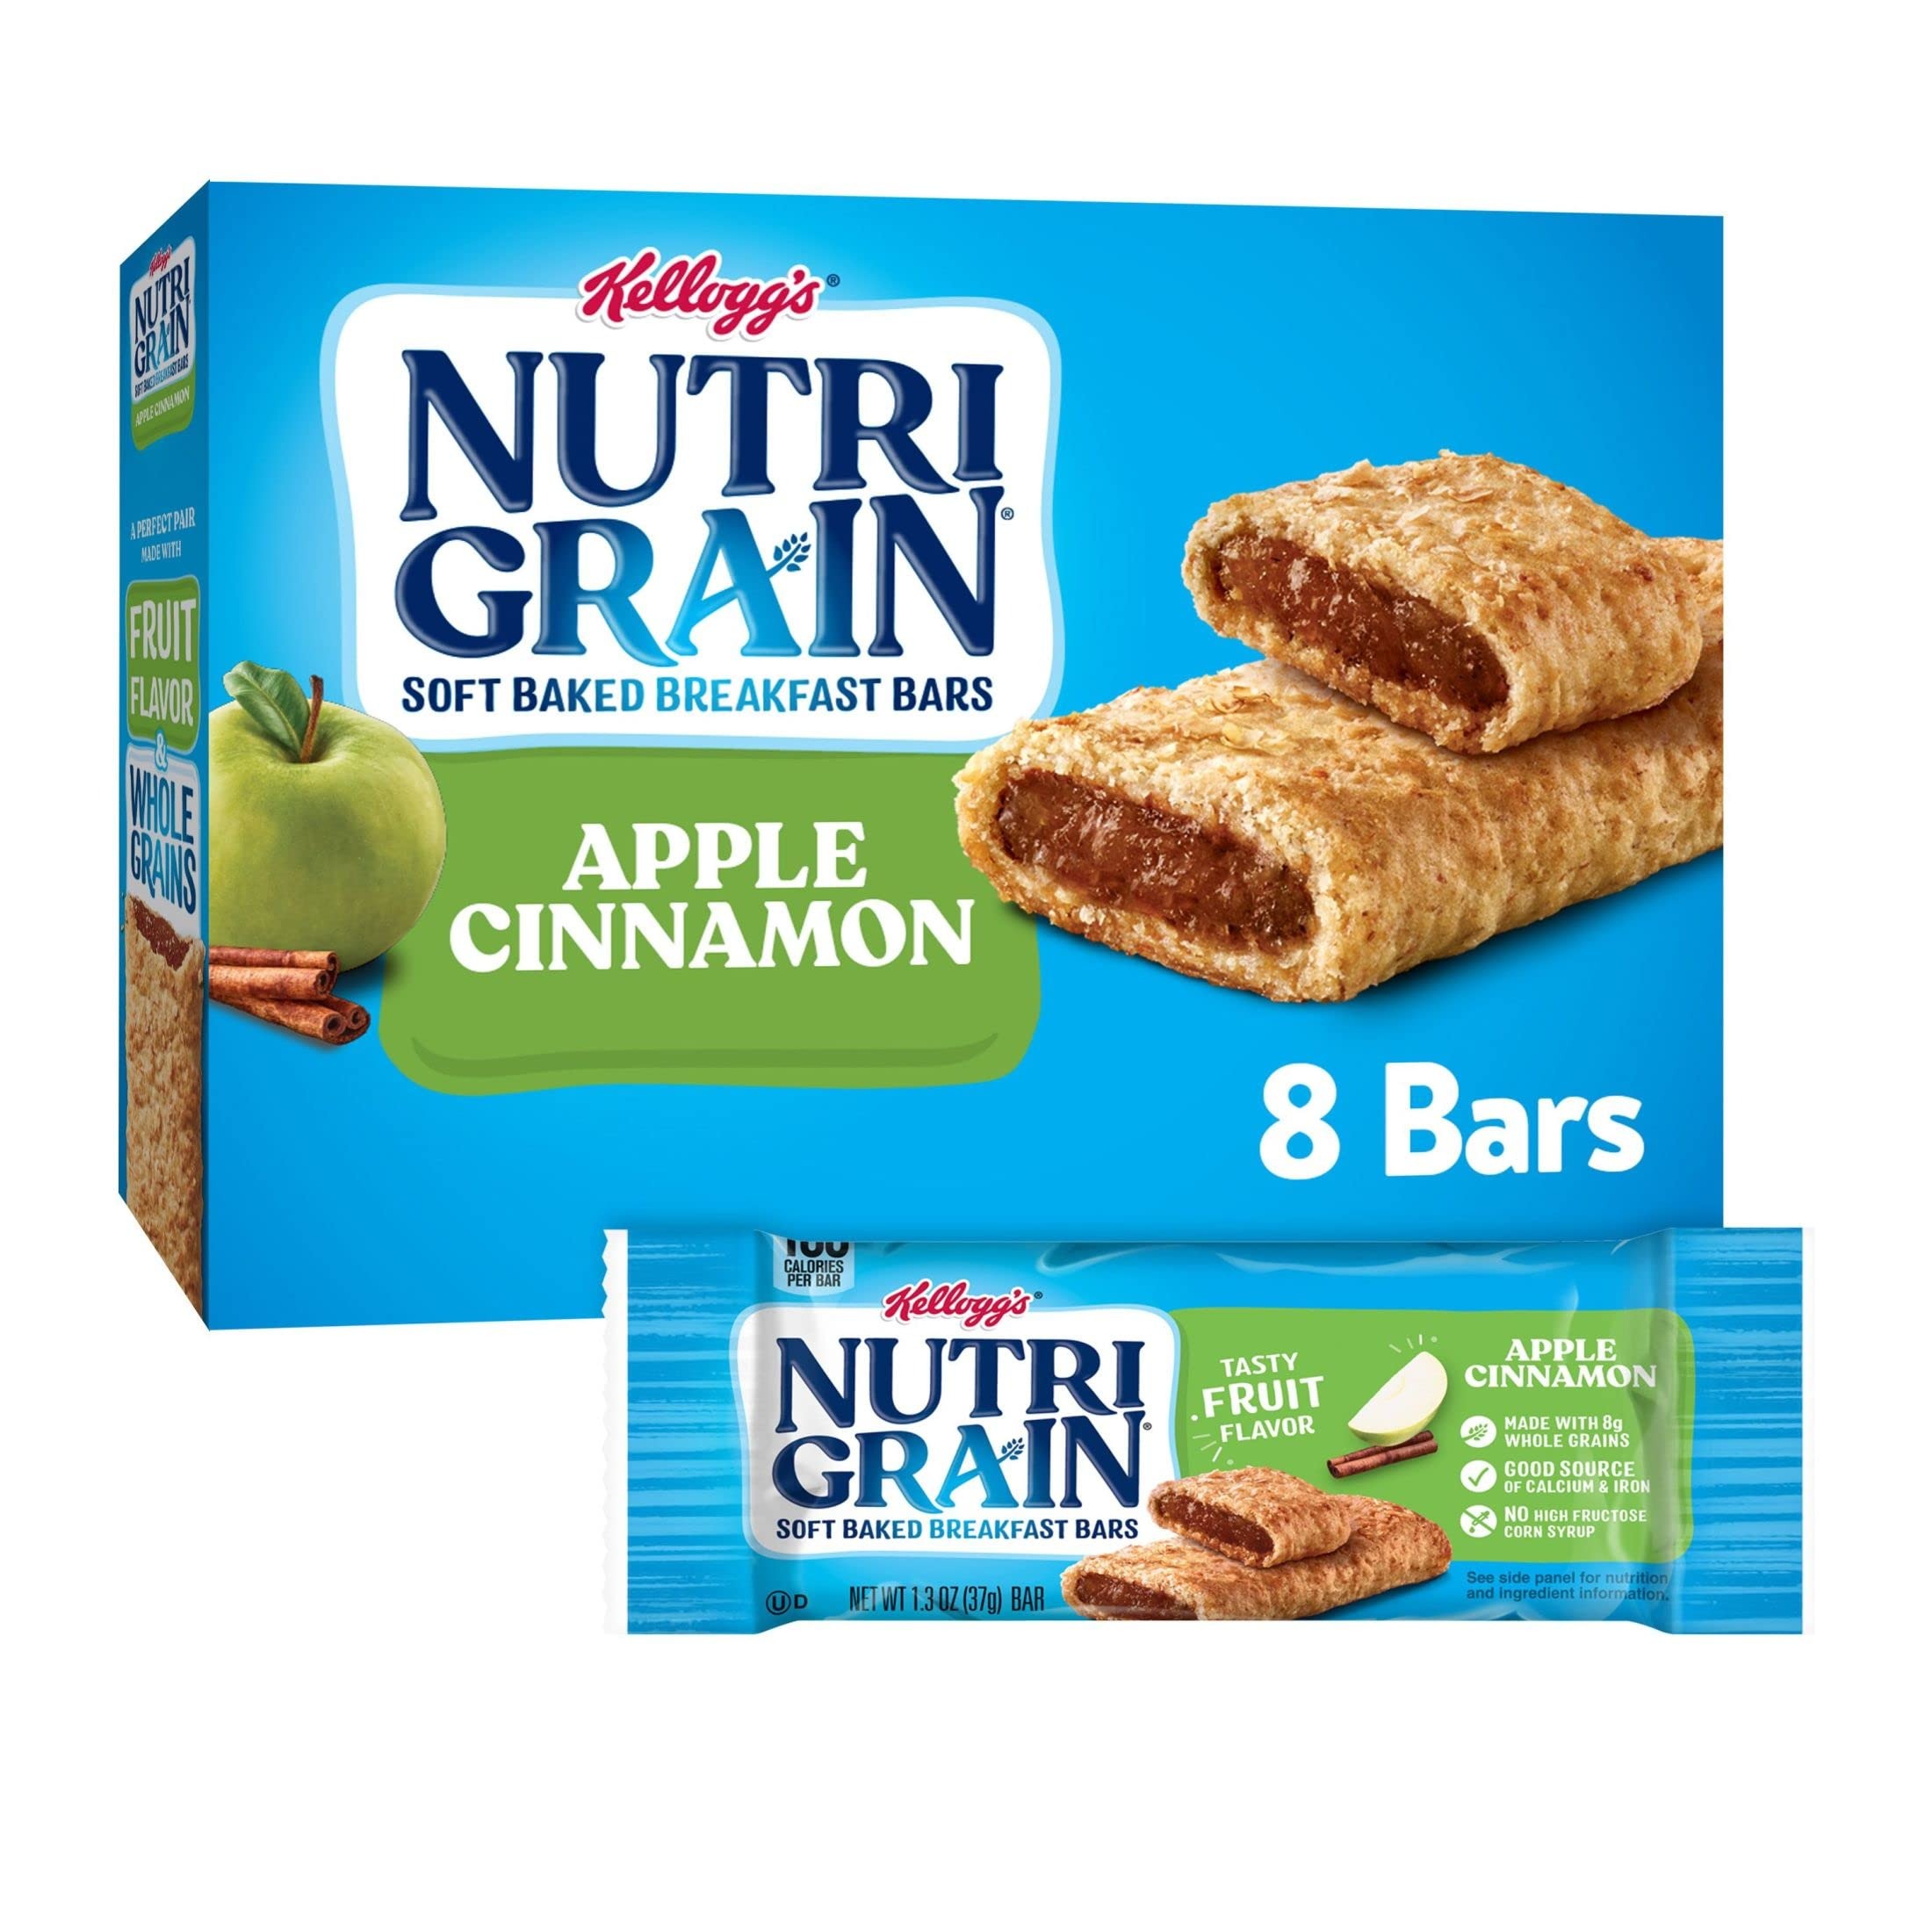
Item Name: Kelloggs Nutri-Grain Apple Cinnamon Cereal Bars 8 pk
Bullet Point 1: Flavor: Apple Cinnamon Cereal Bars Have A Sweet Apple Cinnamon Flavor
Bullet Point 2: Package: Contains 8 Packs Of 8 Cereal Bars Each
Bullet Point 3: Brand: Kellogg's Nutri-Grain Cereal Bars Are A Healthy Snack Option
Bullet Point 4: Weight: Each Pouch Weighs 0.75 Pounds
Bullet Point 5: Age Range: These Cereal Bars Are Suitable For Adults
Product Description: ||Consistency: chewy ||Serving Size: 1.000 ||Storage State: room temperature ||Number of Containers Per Package: 1.000 ||Made in the USA or Imported
Value: 8.0
Unit: Count

Price: 3.39